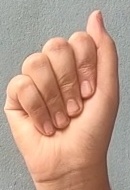
ASL sign: A